Wilhelm Furtwängler

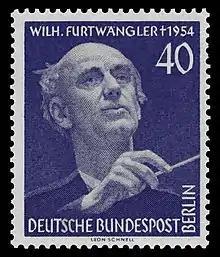
Furtwängler commemorated on a stamp for West Berlin, 1955

Furtwängler did conduct in Prague in November 1940 and March 1944. The 1940 program, chosen by Furtwängler, included Smetana's "Moldau". According to Prieberg, "This piece is part of the cycle in which the Czech master celebrated Má vlast (My Country), and ... was intended to support his compatriots' fight for the independence from Austrian domination ... When Furtwängler began with the 'Moldau' it was not a deliberate risk, but a statement of his stance towards the oppressed Czechs". The 1944 concert marked the fifth anniversary of the German occupation and was the result of a deal between Furtwängler and Goebbels: Furtwängler did not want to perform in April for Hitler's birthday in Berlin. He said to Goebbels in March (as he had in April 1943) that he was sick. Goebbels asked him to perform in Prague instead, where he conducted the Symphony No. 9 of Antonín Dvořák. He conducted in Oslo in 1943, where he helped the Jewish conductor Issay Dobrowen to flee to Sweden.